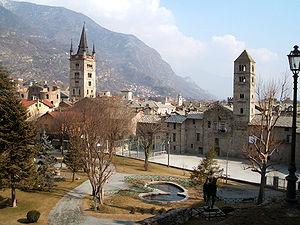
Suse est une commune italienne de la ville métropolitaine de Turin, dans le Piémont.